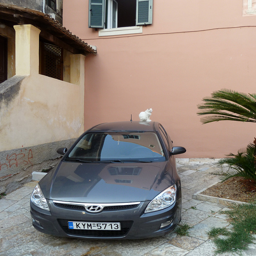
A driveway with a car parked in it .
A car parked in front of a building near a tree.
A car is parked in front of the house
A car parked next to a house with something white on top of it.
A car parked near a home with a cat sitting on it